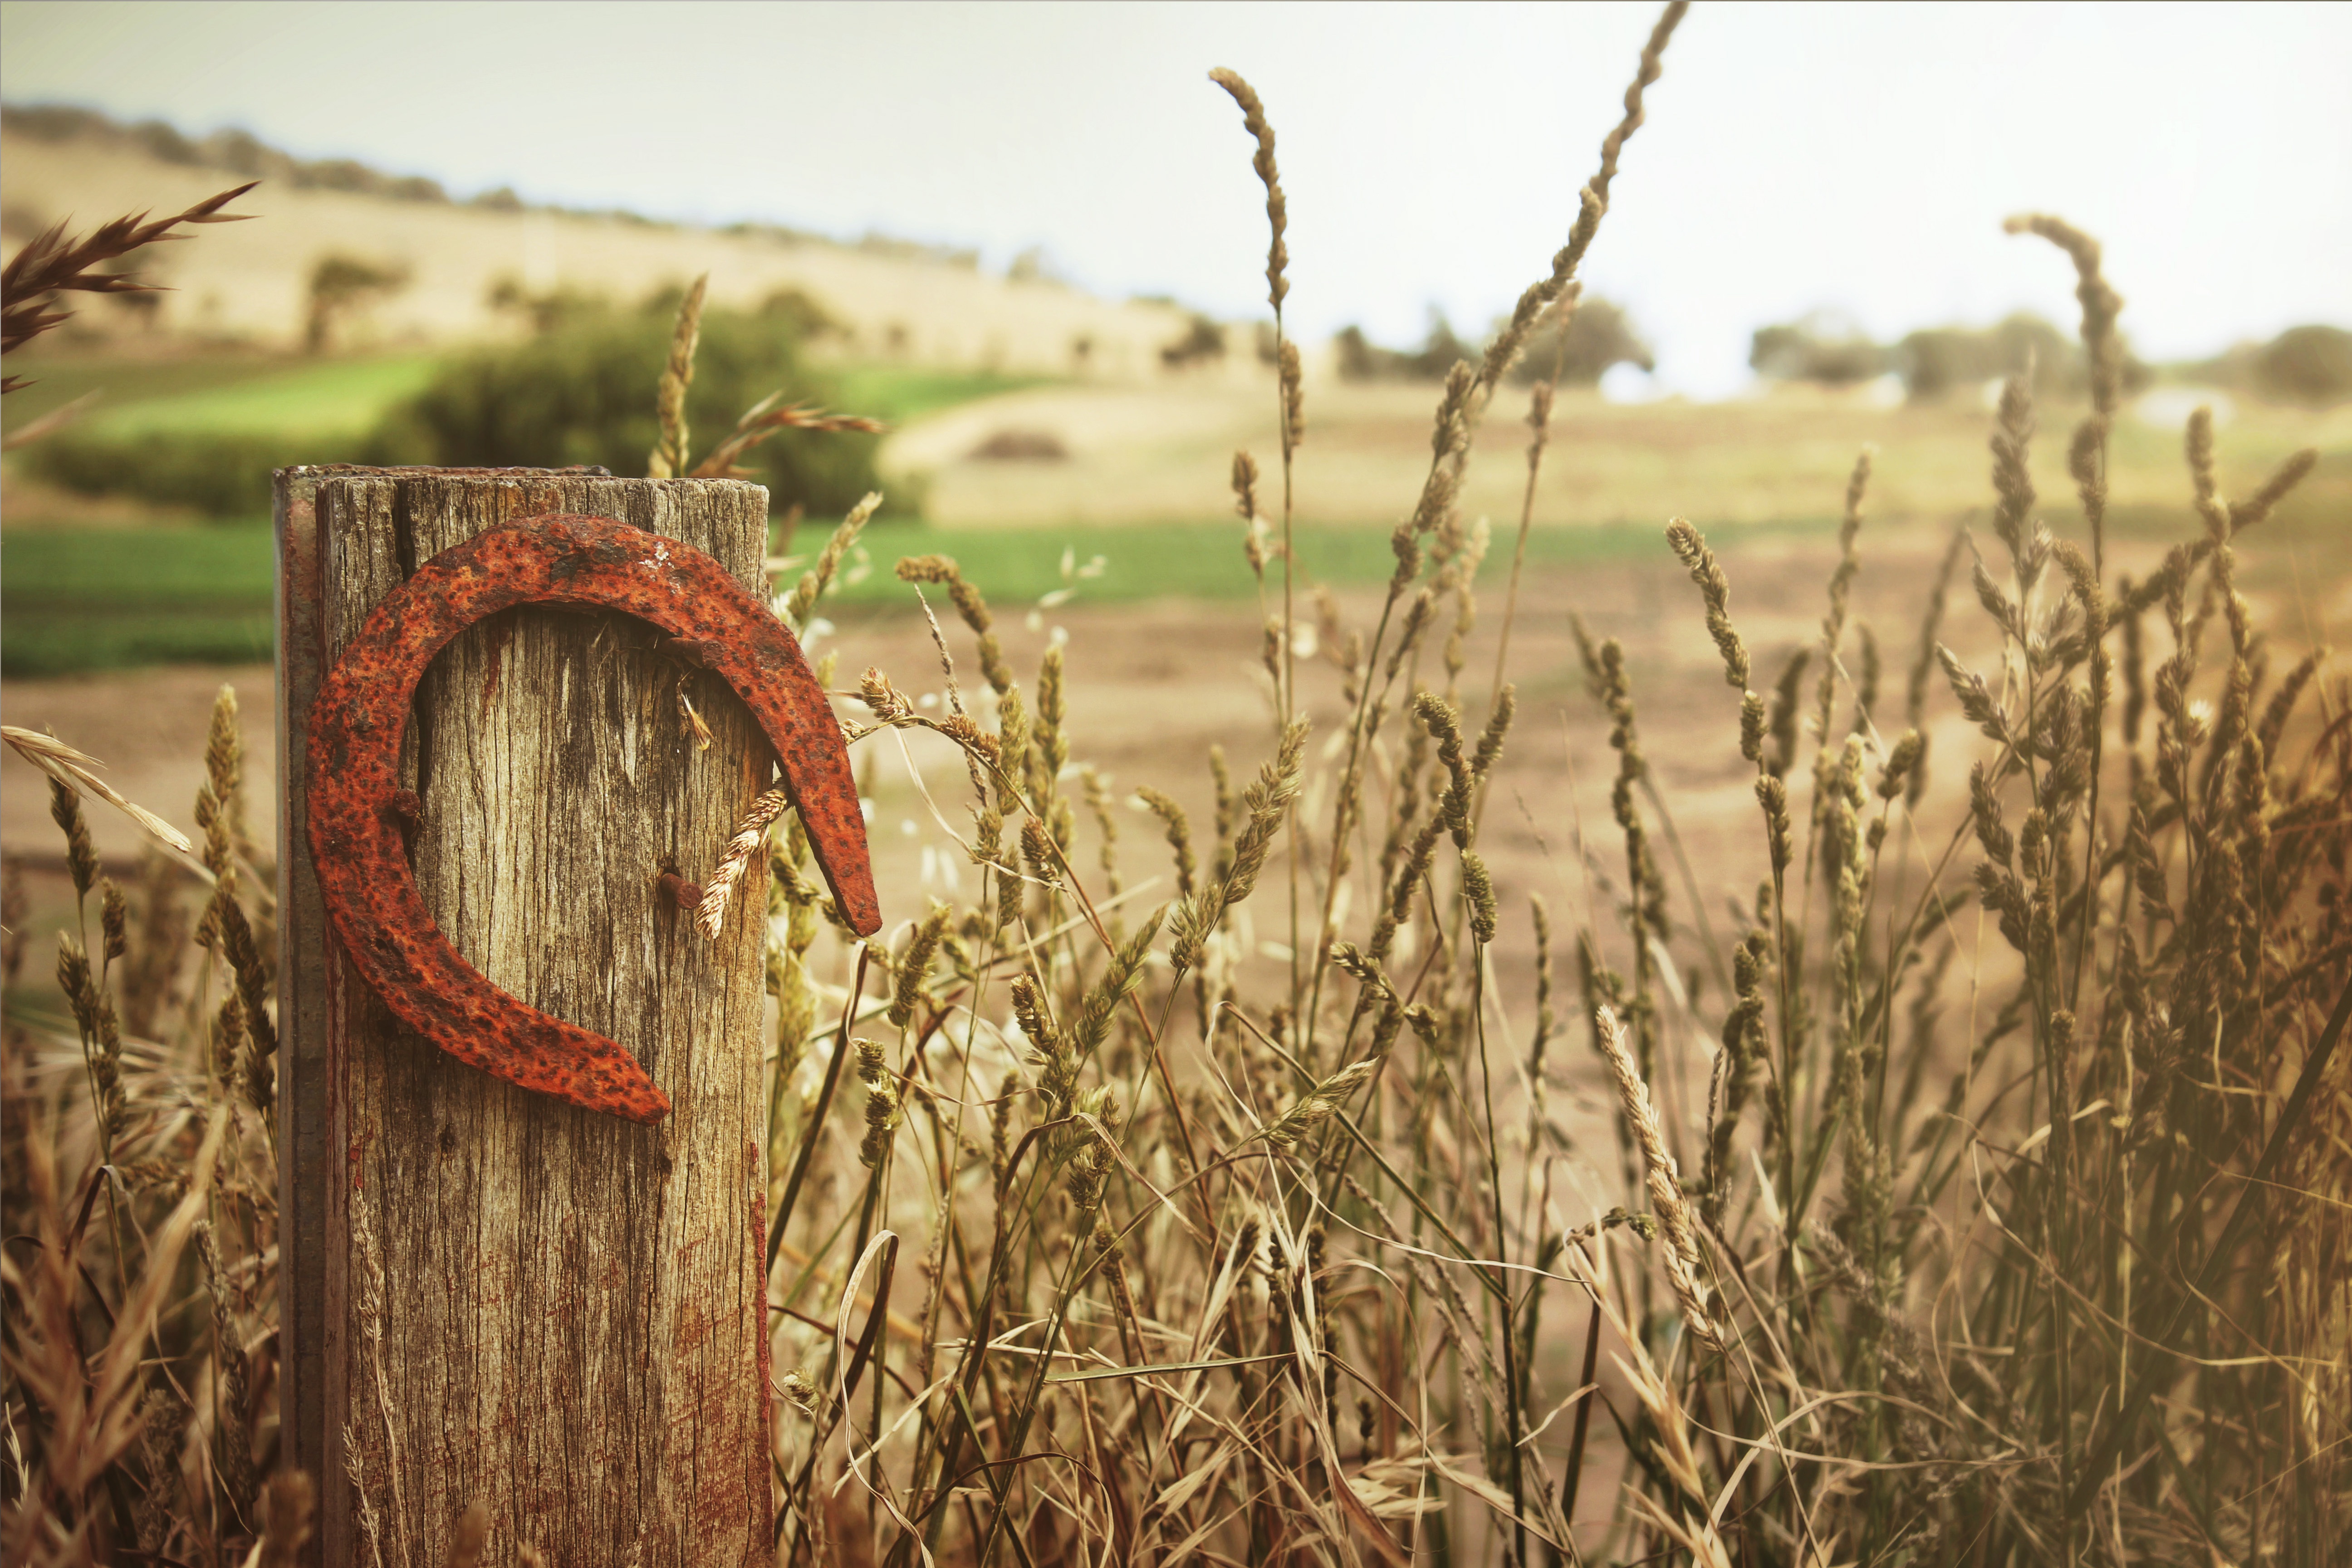
tree, nature, grass, shoe, plant, wood, field, prairie, morning, leaf, flower, food, symbol, crop, horse, autumn, metal, soil, agriculture, season, good, horseshoe, luck, lucky, talisman, fortune, rural area, grass family